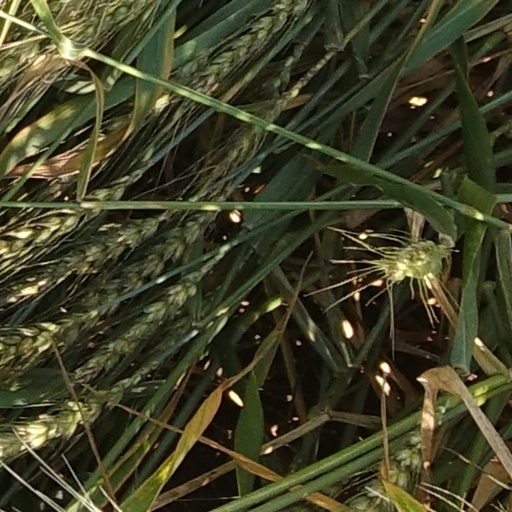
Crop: wheat